Mike Minter

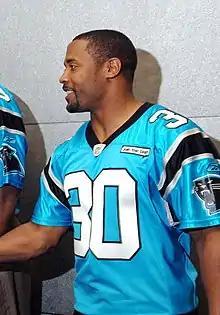
Minter in 2006

Michael Christopher Minter (born January 15, 1974) is an American college football coach and former player. He is a defensive analyst for Western Michigan University, a position he has held since 2024. He is a former head football coach at Campbell University, a position he held for eleven seasons. Minter played professionally as a safety in the National Football League (NFL) for ten seasons, from 1997 to 2006, with the Carolina Panthers. He played college football for the Nebraska Cornhuskers and was selected by the Panthers in the second round of the 1997 NFL draft.